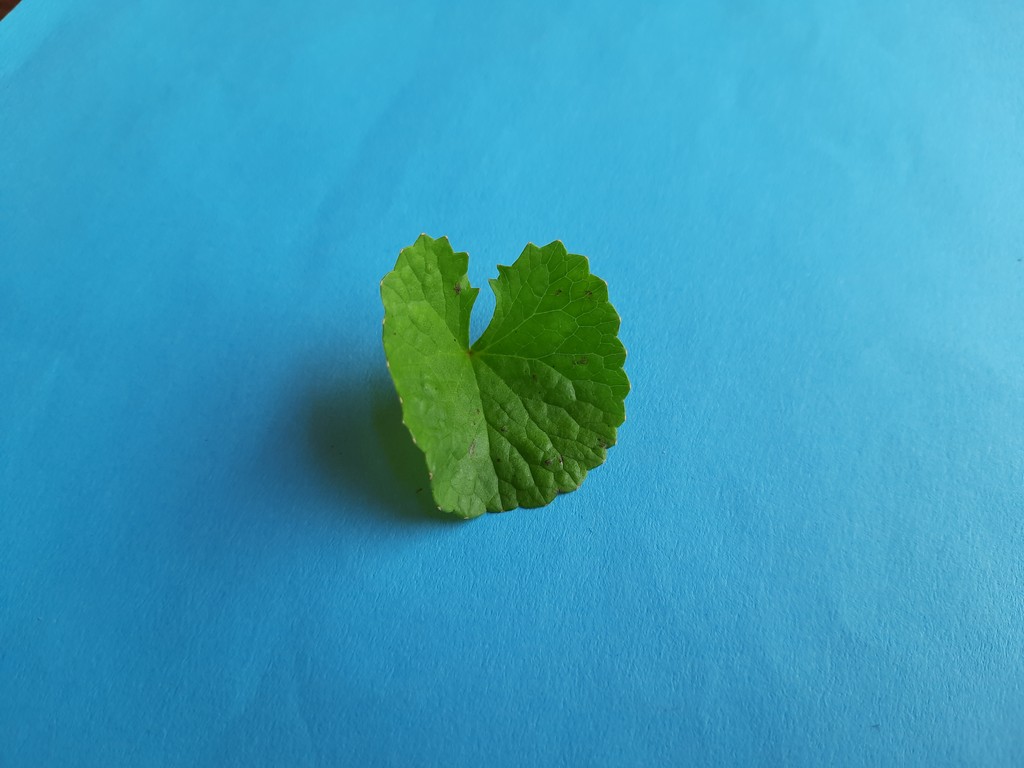
Label: Unhealthy